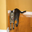
Label: cat